Marshalsea Court

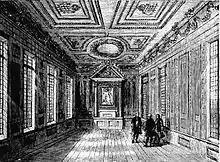
Interior of the Palace Court of the Marshalsea, 1790.

In 1630 Charles I created by letters patent (renewed by Charles II in 1665) a new court, the Court of the Palace of the King at Westminster, to be held by the Steward of the Household and Knight Marshal, and the steward of the court or his deputy, and having jurisdiction to hear all kinds of personal actions between parties within twelve miles of Whitehall Palace (the jurisdiction of the Marshalsea court, the City of London, and Westminster Hall being excepted). It differed from the Marshalsea court in that it had no jurisdiction over the sovereign's household, nor were its suitors necessarily of the household. The privilege of practising before the palace court was limited to four counsel.